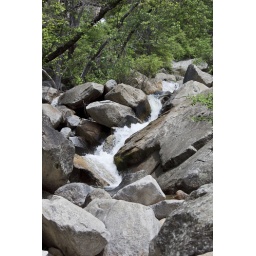
The water derived from the snow melt rushes through the rocks below Lower Cascade Creek Falls. Yosemite National Park, California.